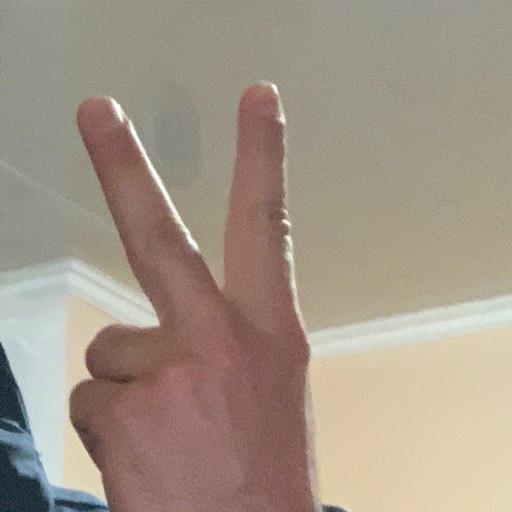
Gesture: peace_inverted